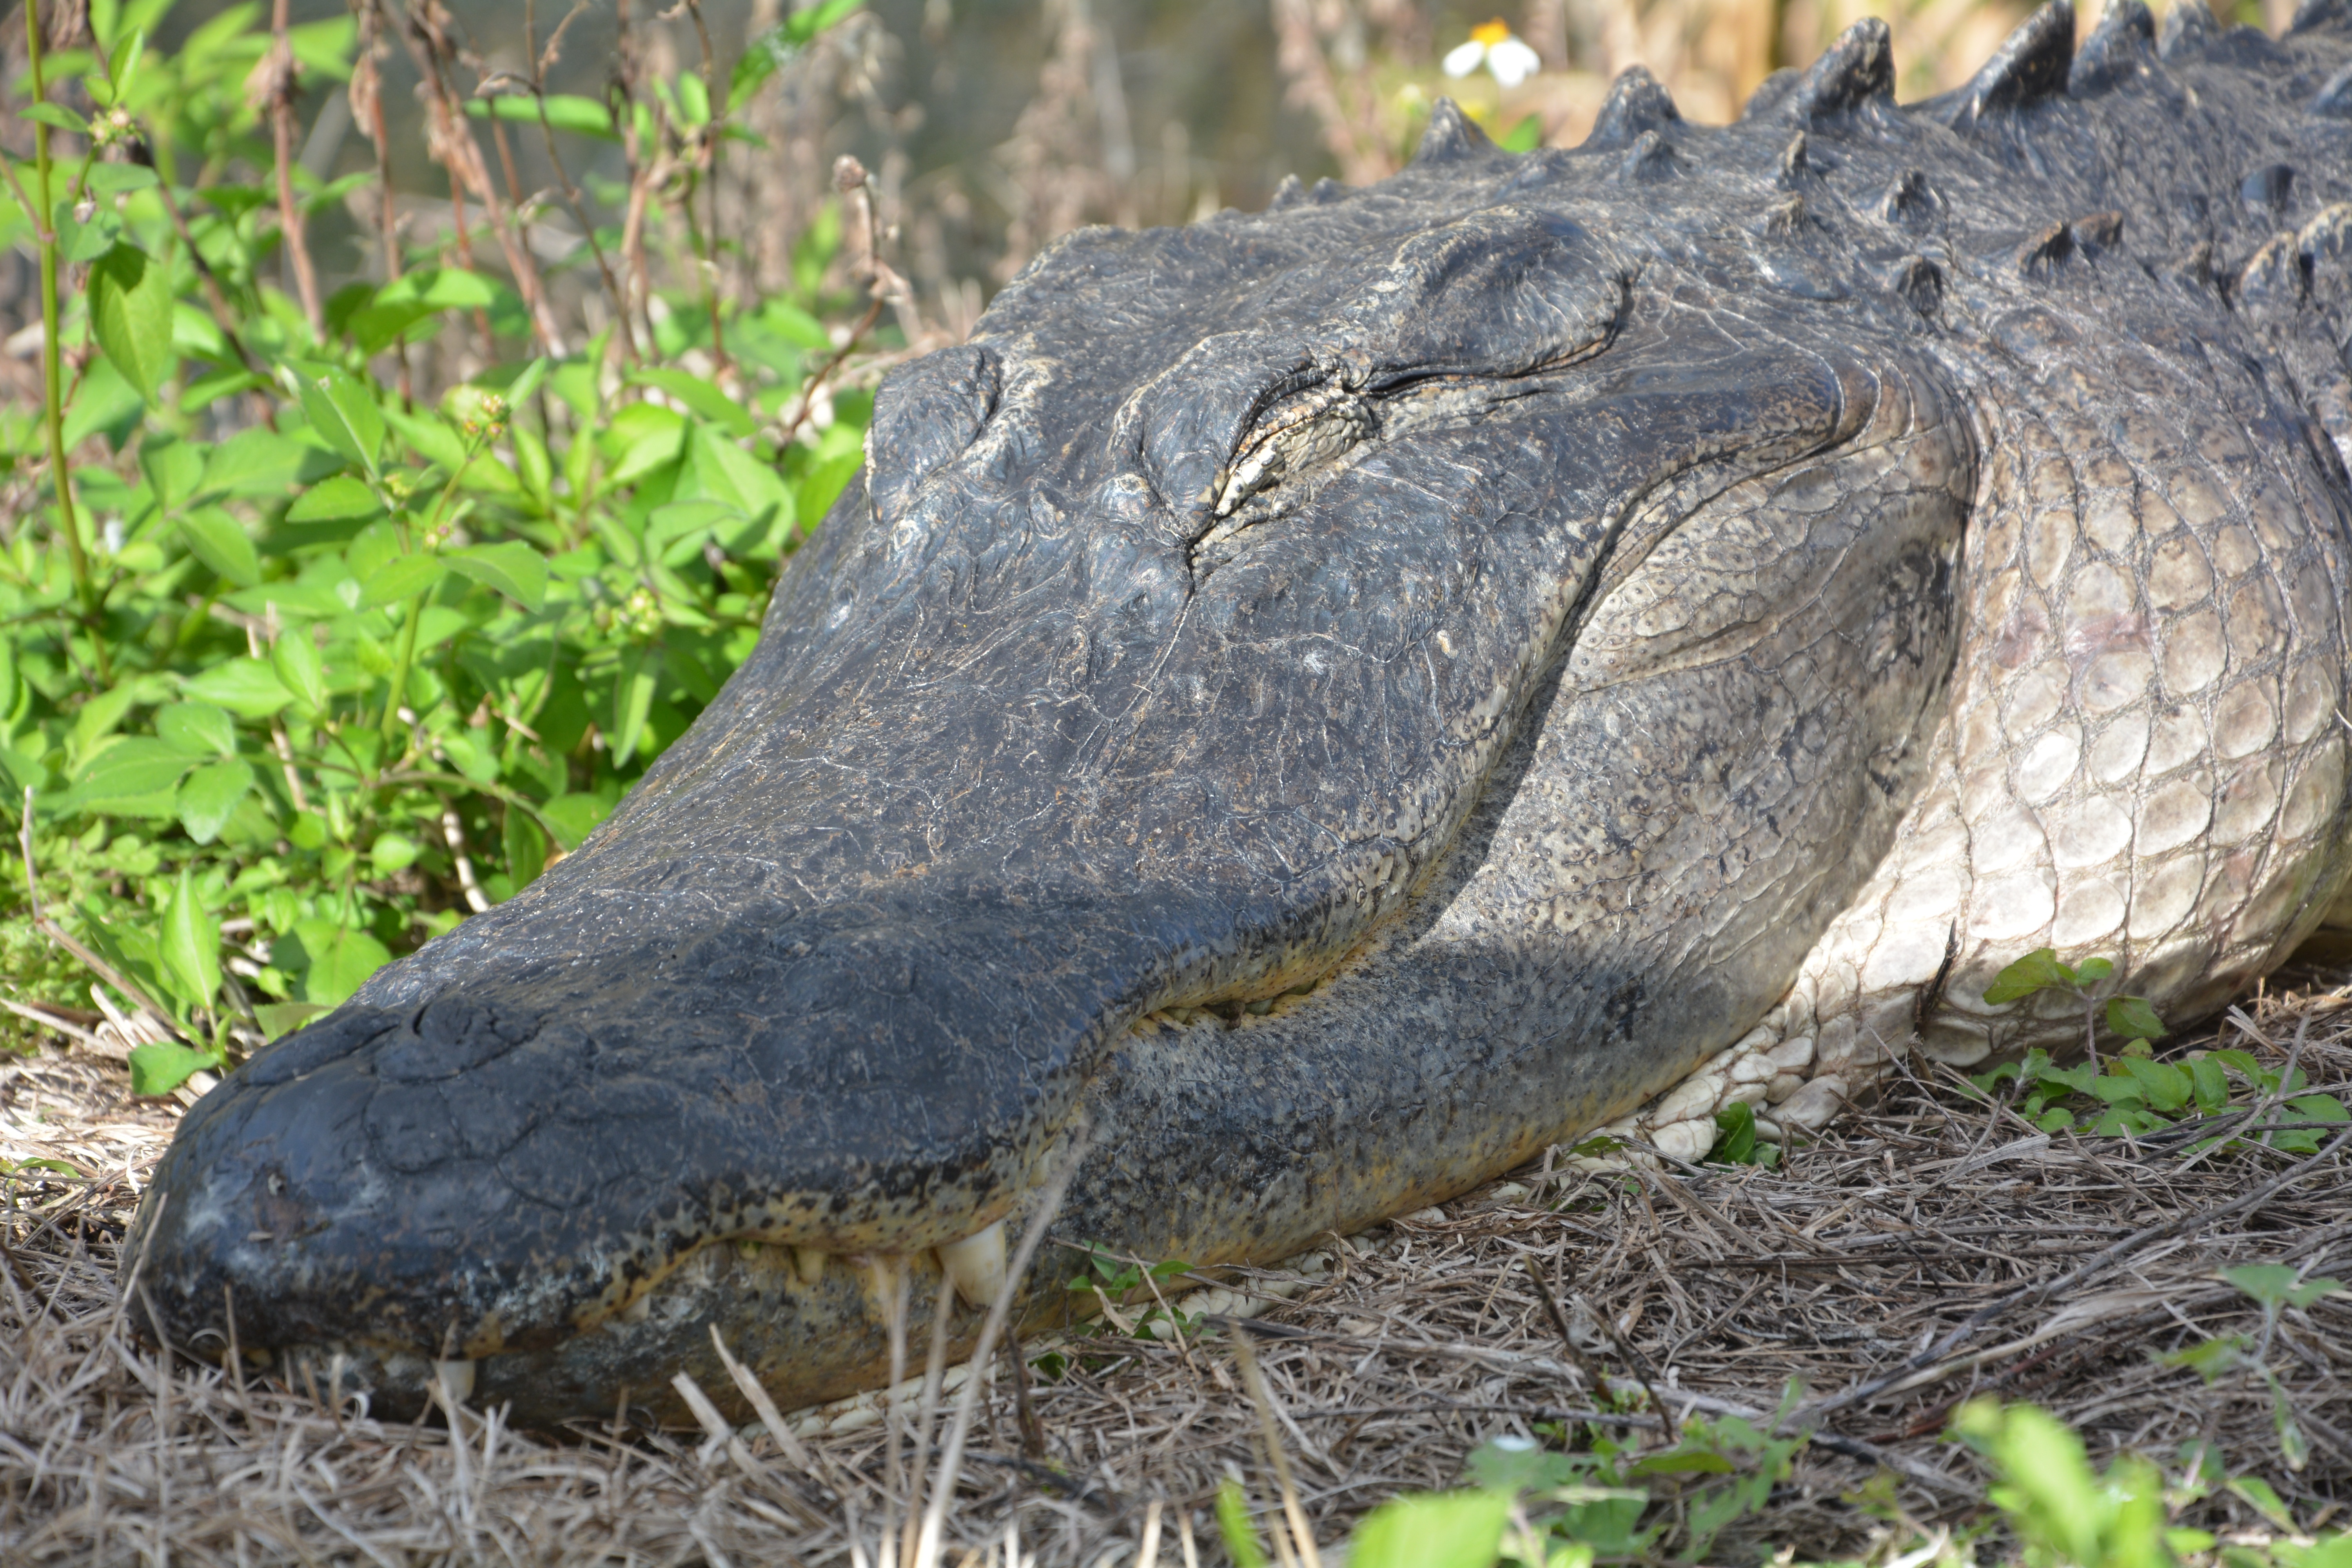
wildlife, reptile, fauna, crocodile, alligator, vertebrate, dangerous, everglades, crocodilia, hir, common snapping turtle, american alligator, nile crocodile, chelydridae